Sylvester Q. Cannon

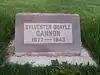
Grave marker

From 1916 to 1925, Cannon served as president of the Pioneer Stake in Salt Lake City.